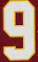
Number: 9